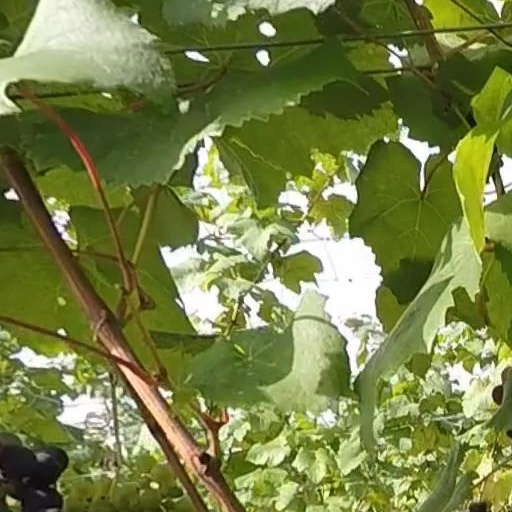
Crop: grape